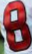
Number: 8